Wajid Ali Shah

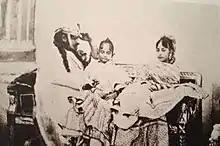
Wajid Ali and his wife and daughter. 1850.

Wajid Ali Shah succeeded the throne of Awadh when the kingdom was in decline. The British East India Company (EIC) had annexed much of the kingdom under its rule in a treaty signed with the Nawabs in 1801 and stymied the Awadh economy by imposing the costs of maintaining the Bengal Army on the kingdom's coffer, in addition to repeatedly demanding loans. However, the EIC refrained from annexing the remainder of the kingdom because they needed a buffer state between their territories to the east and south, and the Mughal Empire to the north.